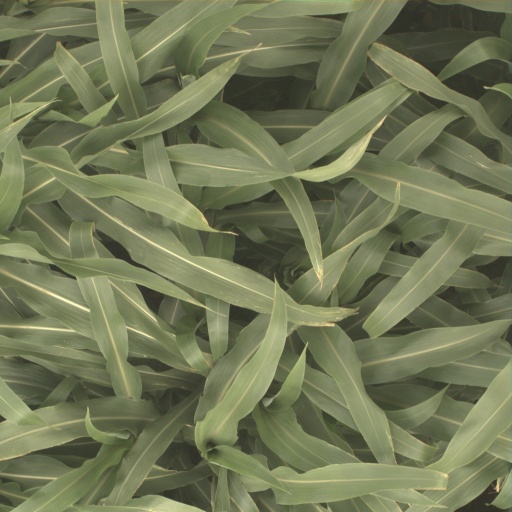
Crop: sorghum